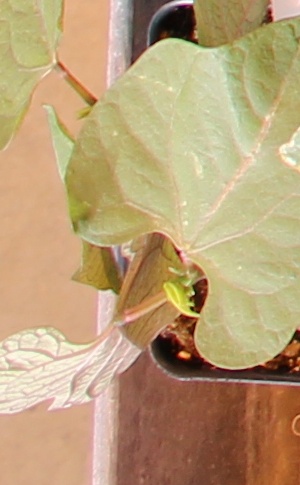
Label: Blackbean